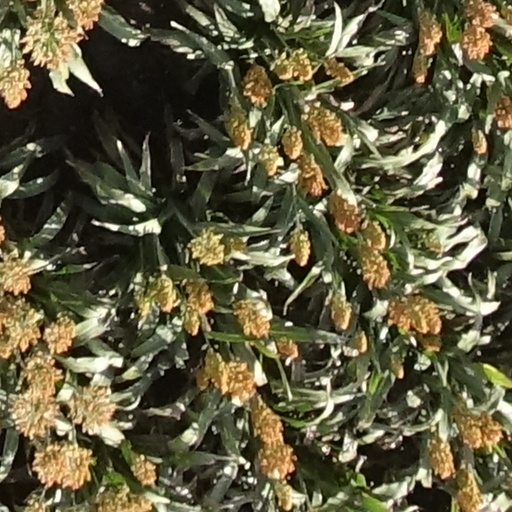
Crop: sorghum